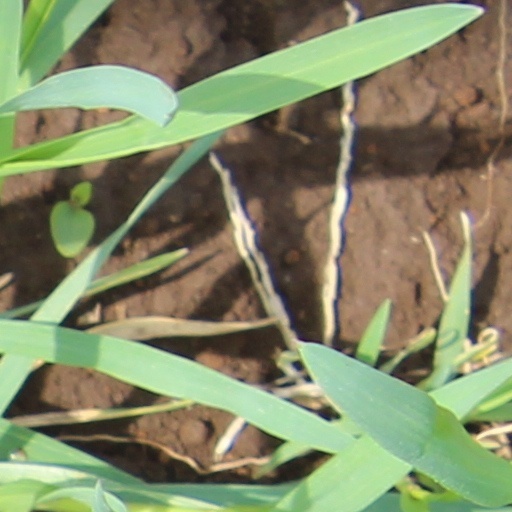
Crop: wheat